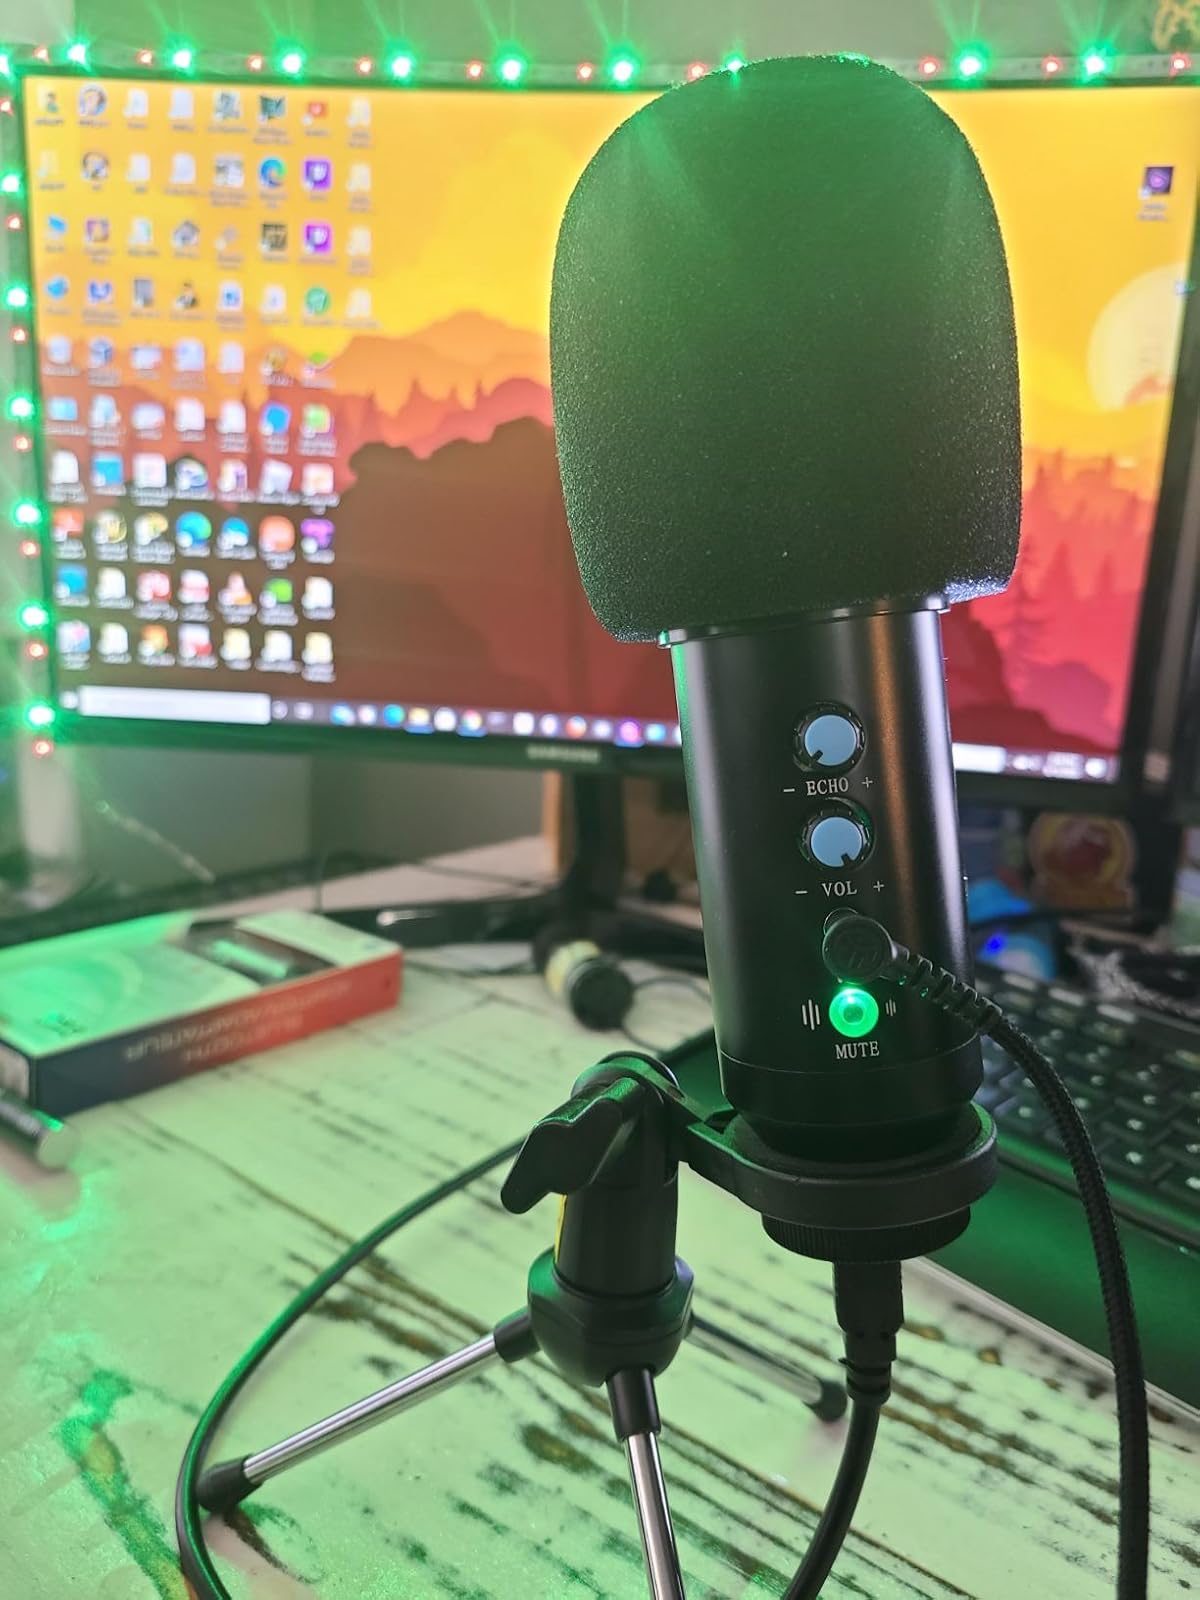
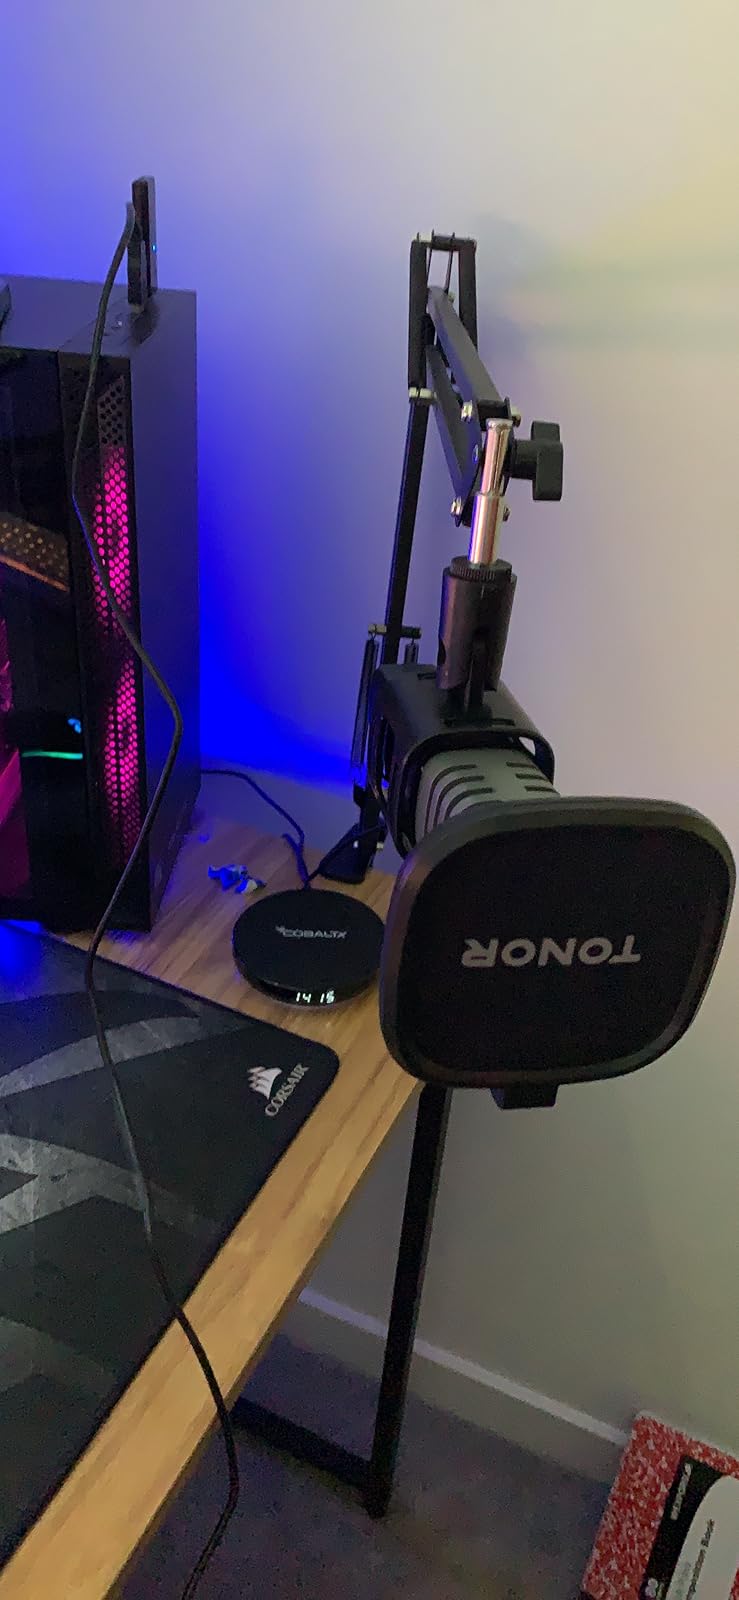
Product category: microphone
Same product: no